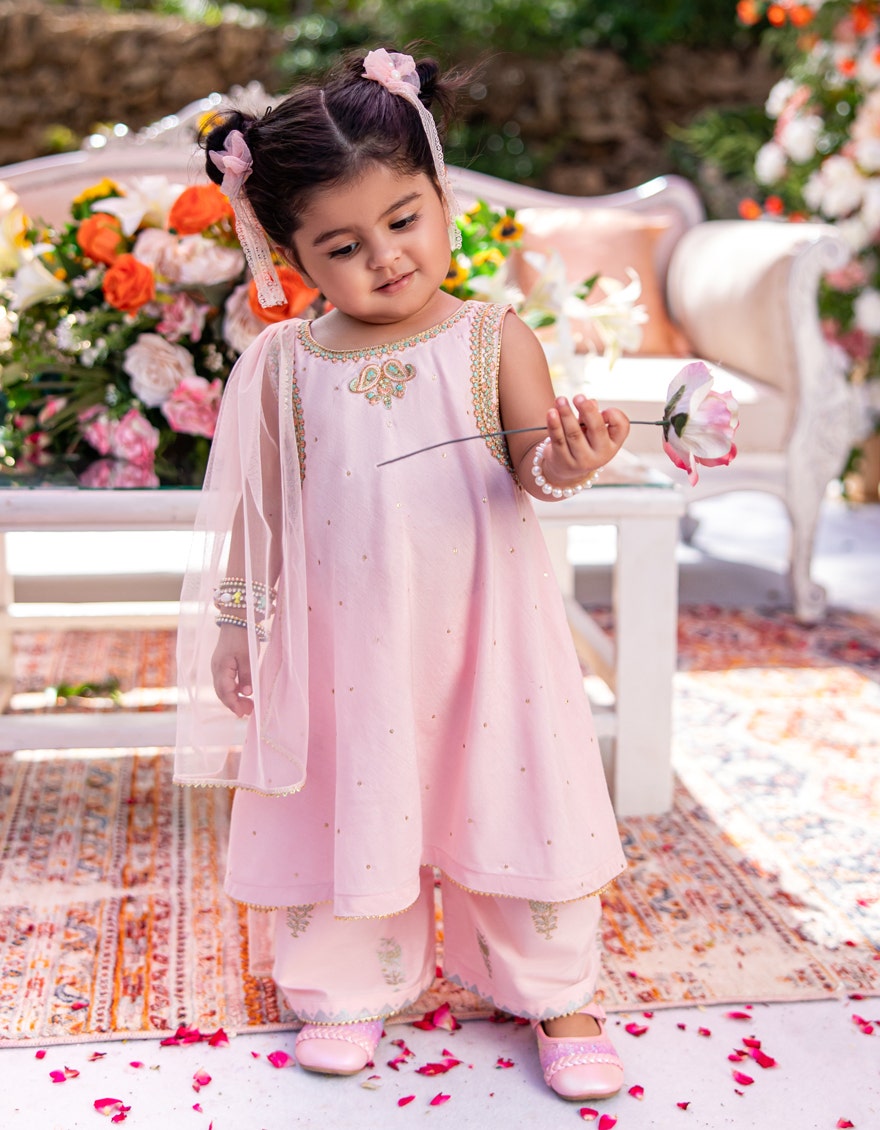
pink kashmir baby girl outfit